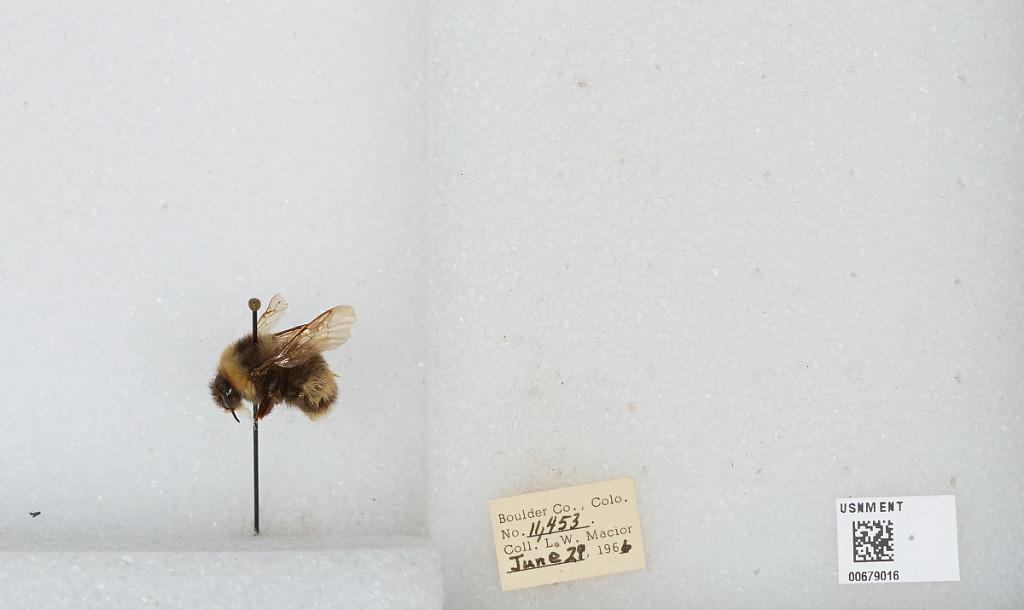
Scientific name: Bombus (Bombus) occidentalis Greene
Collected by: L. Macior
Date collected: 1966-6-29
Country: United States
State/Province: Colorado
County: Boulder
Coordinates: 40.015, -105.27